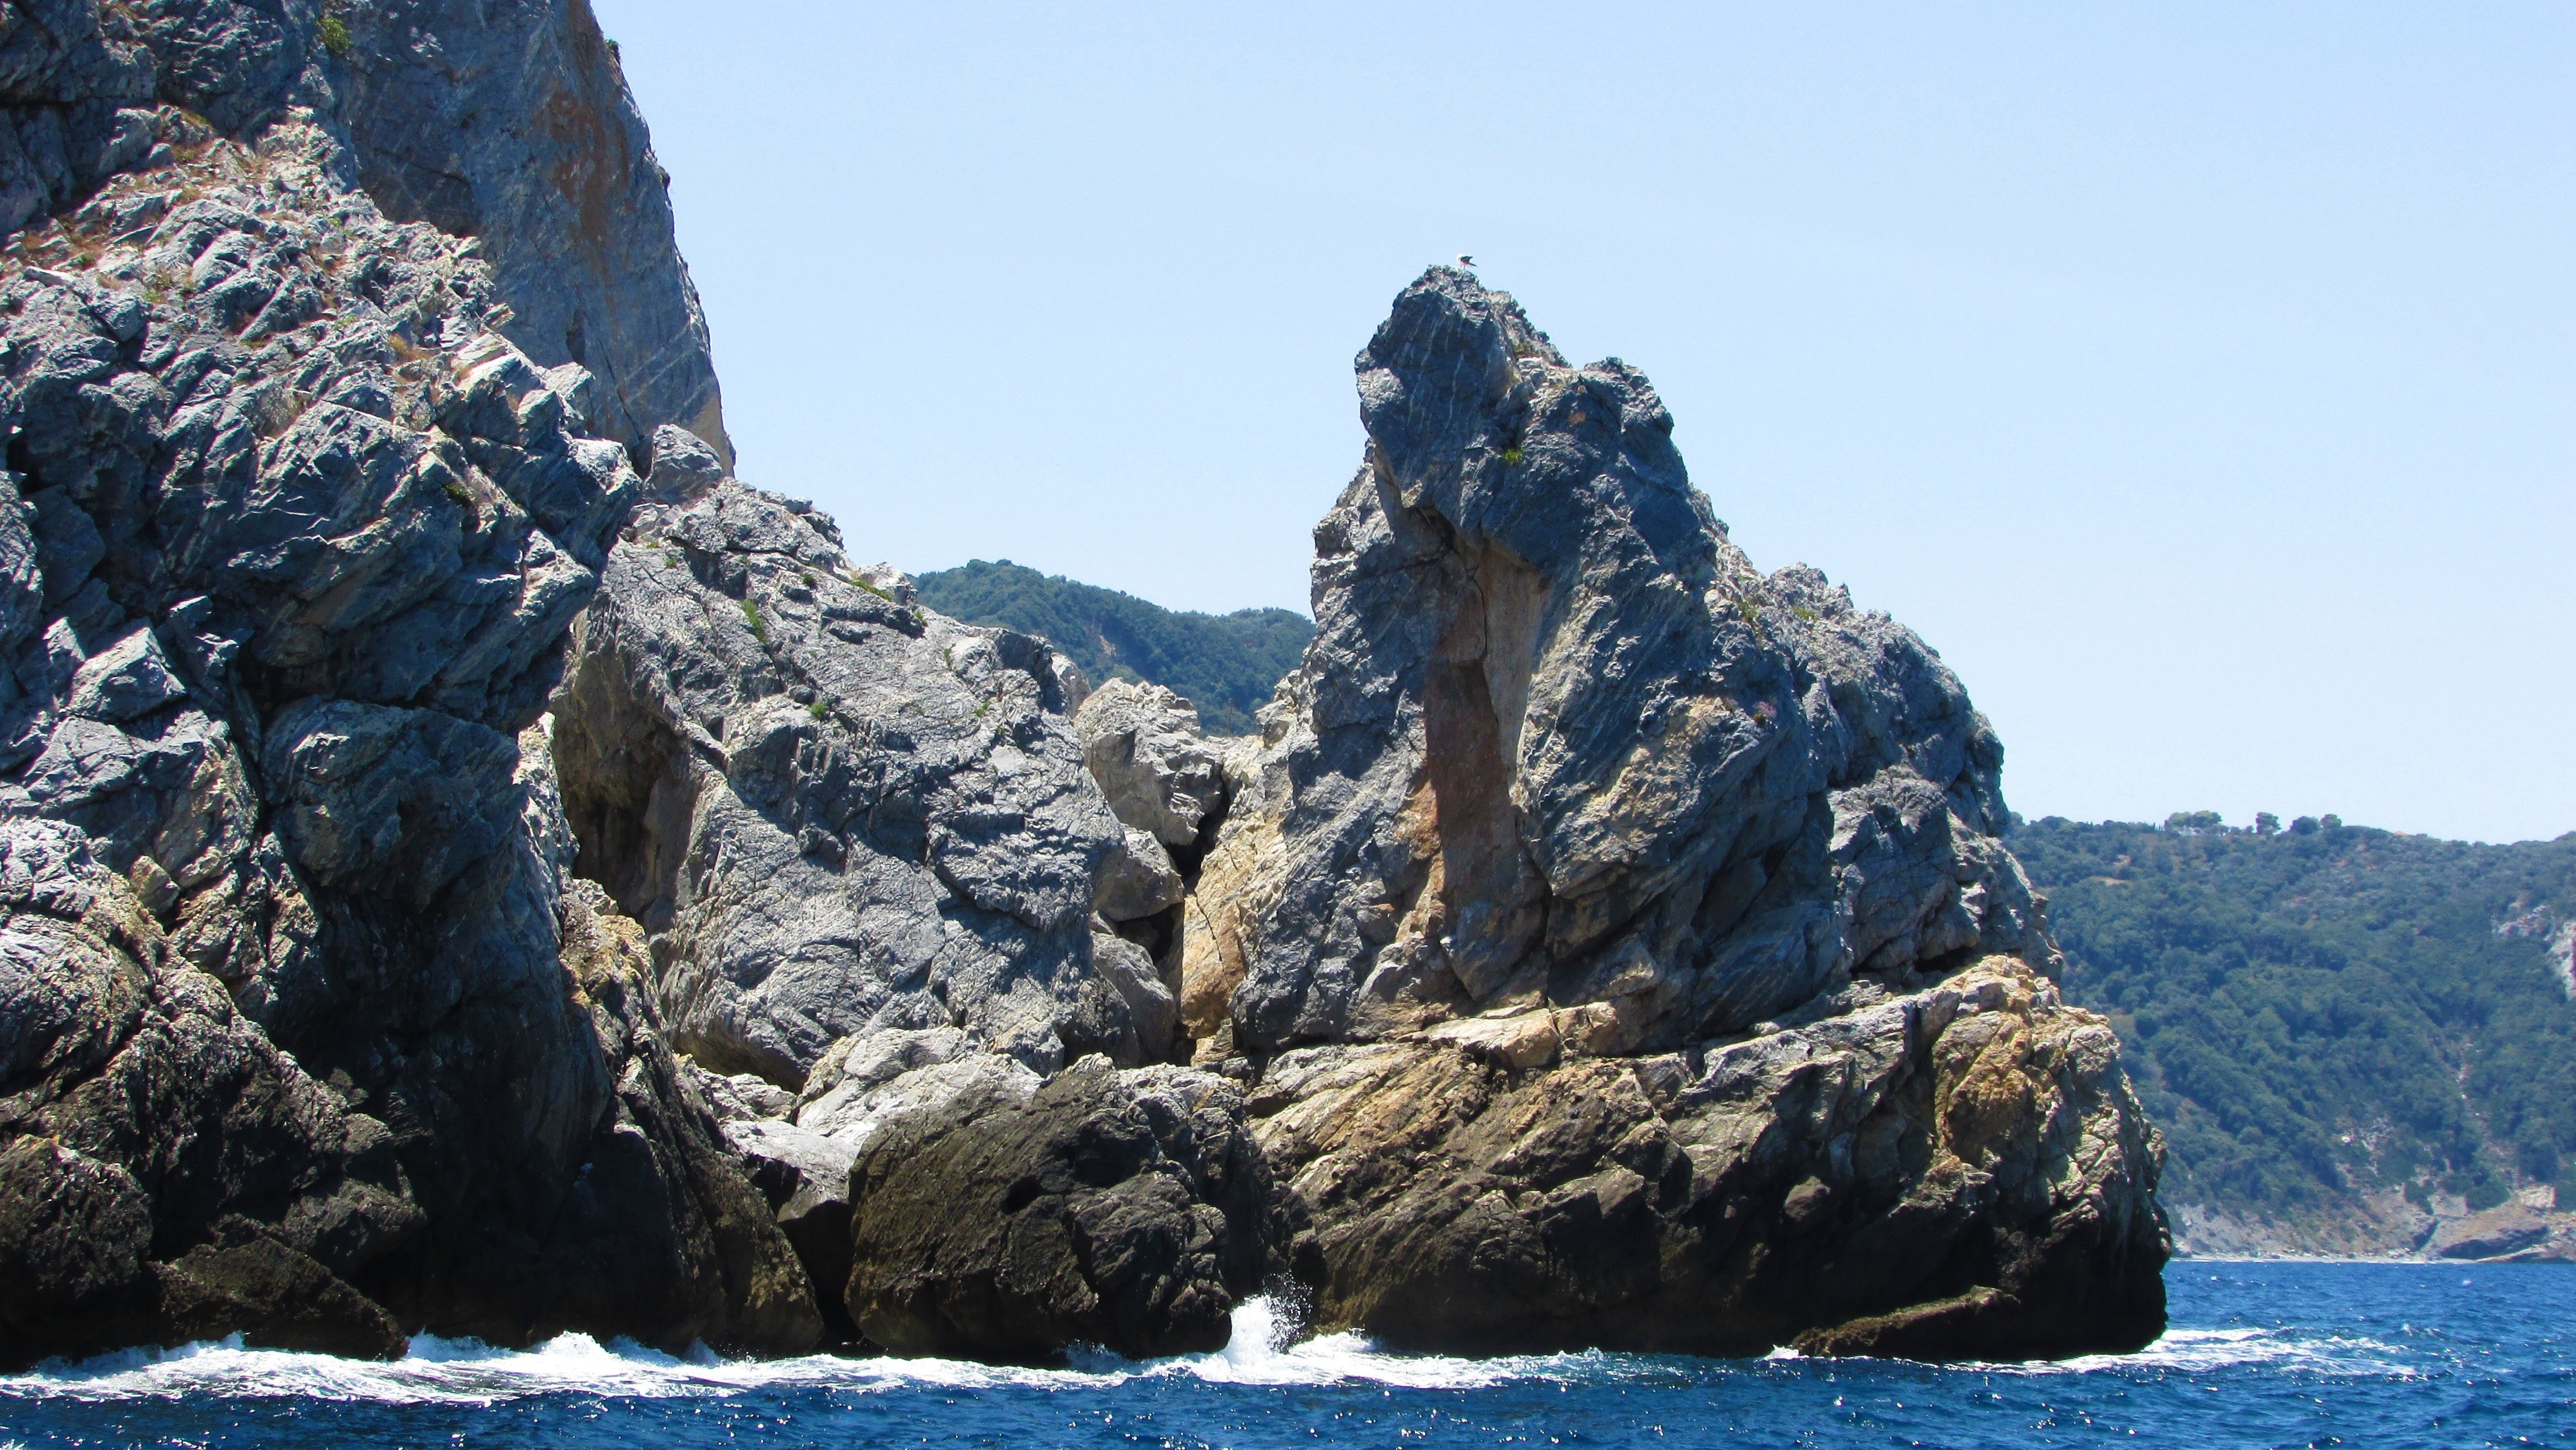
landscape, sea, nature, rock, mountain, mountain range, formation, cliff, wild, mediterranean, island, terrain, ridge, summit, geology, cliffs, greece, cape, skiathos, landform, mountainous landforms